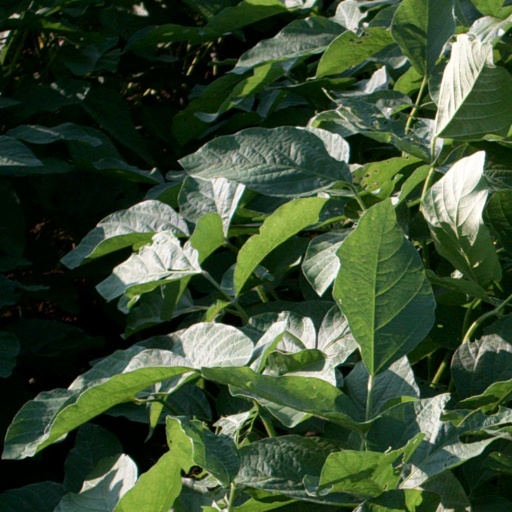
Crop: soybean